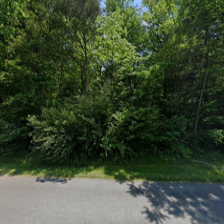
Label: streetView